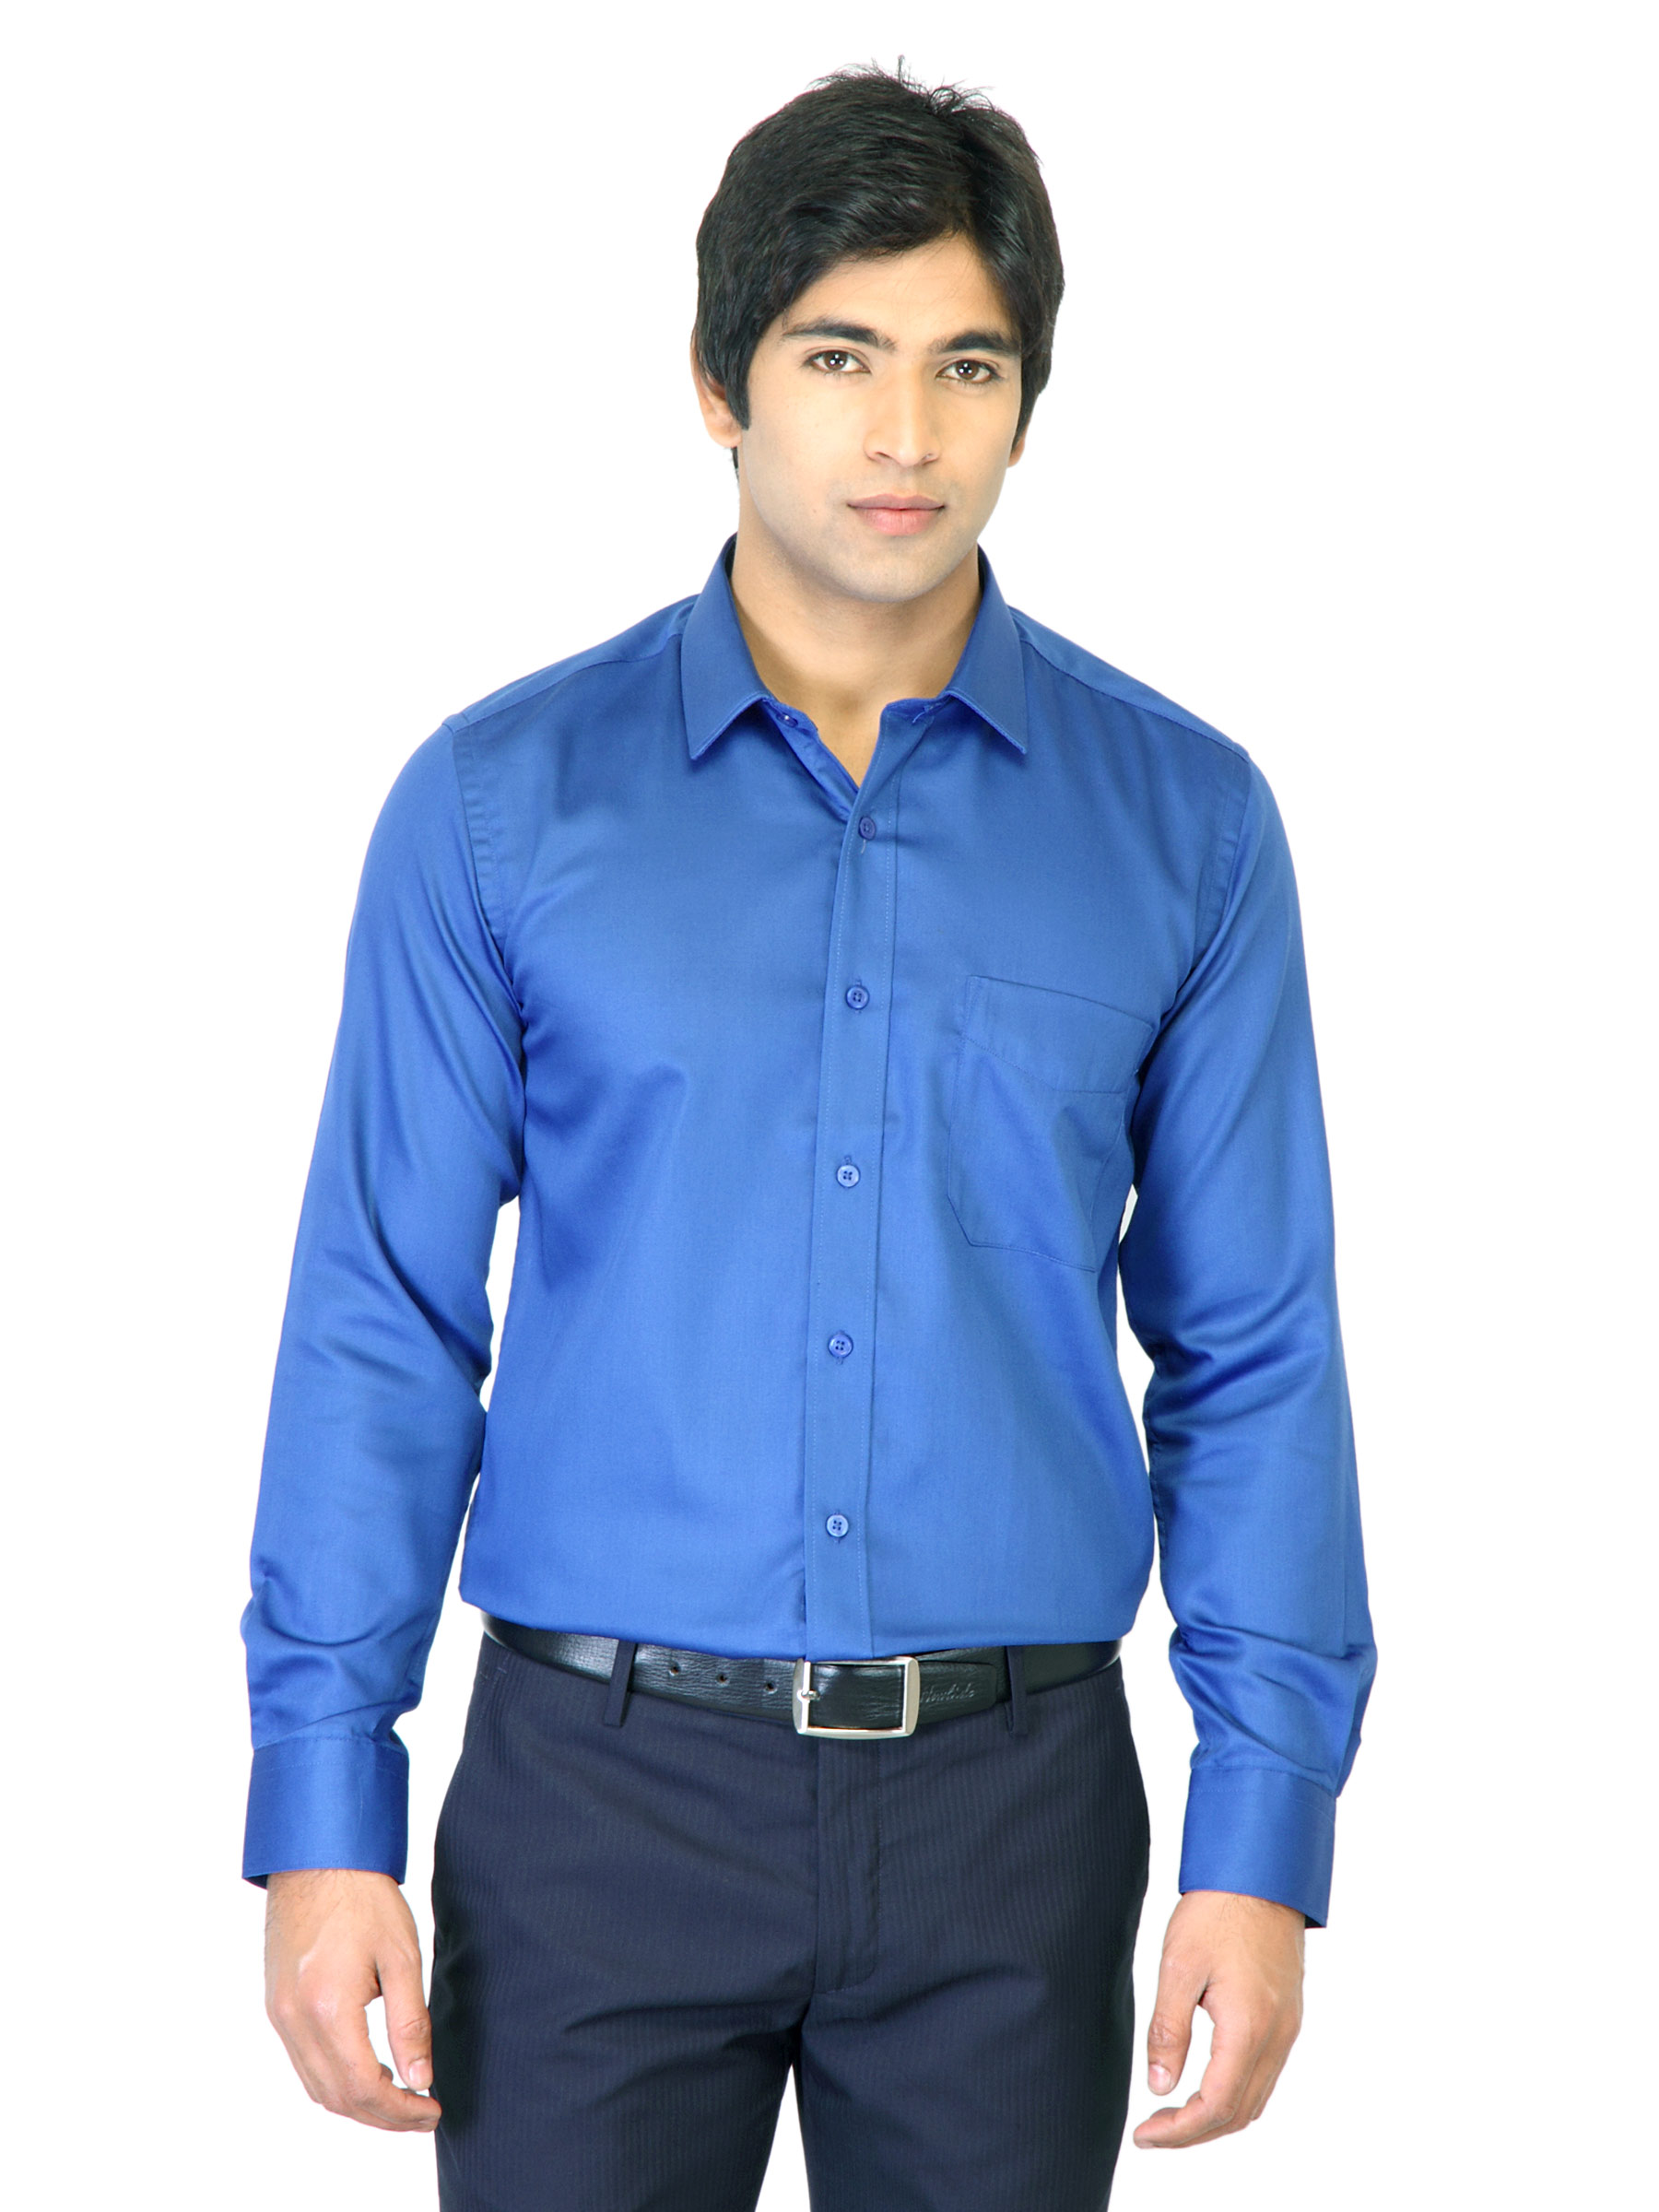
Mark Taylor Men Blue Shirt
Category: Apparel / Topwear / Shirts
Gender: Men
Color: Blue
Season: Summer 2011
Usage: Formal